Batangas

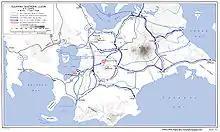

When the Americans forbade the Philippine flag from being flown anywhere in the country, Batangas was one of the places where the revolutionaries chose to propagate their propaganda. Many, especially the revolutionary artists, chose Batangas as the place to perform their plays. In an incident recorded by Amelia Bonifacio in her diary, the performance of "Tanikalang Ginto" in the province led not only to the arrest of the company but all of the audience. Later, the play was banned from being shown anywhere in the country.